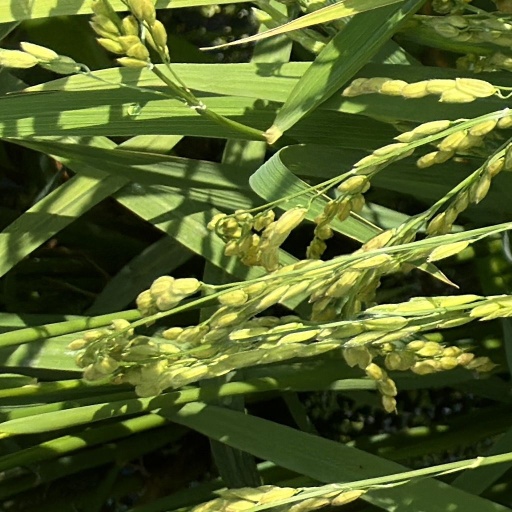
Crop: rice